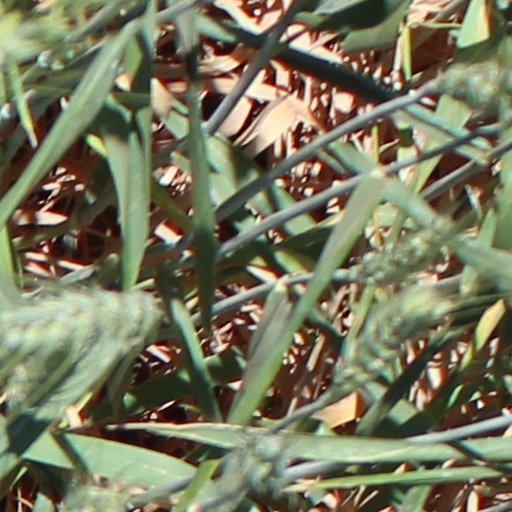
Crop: wheat